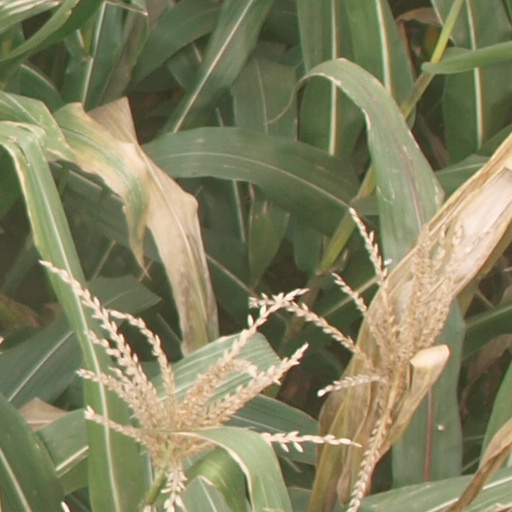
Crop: maize; corn